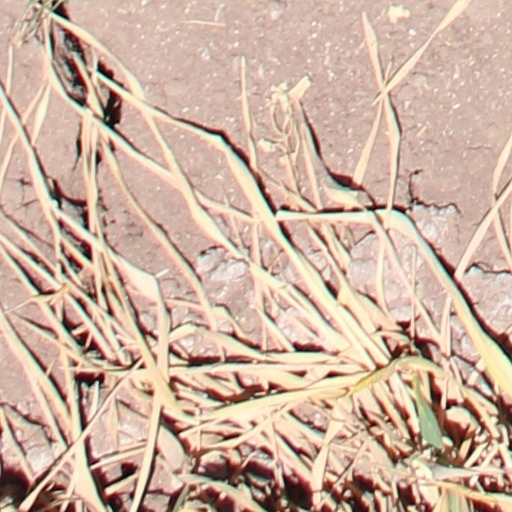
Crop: wheat